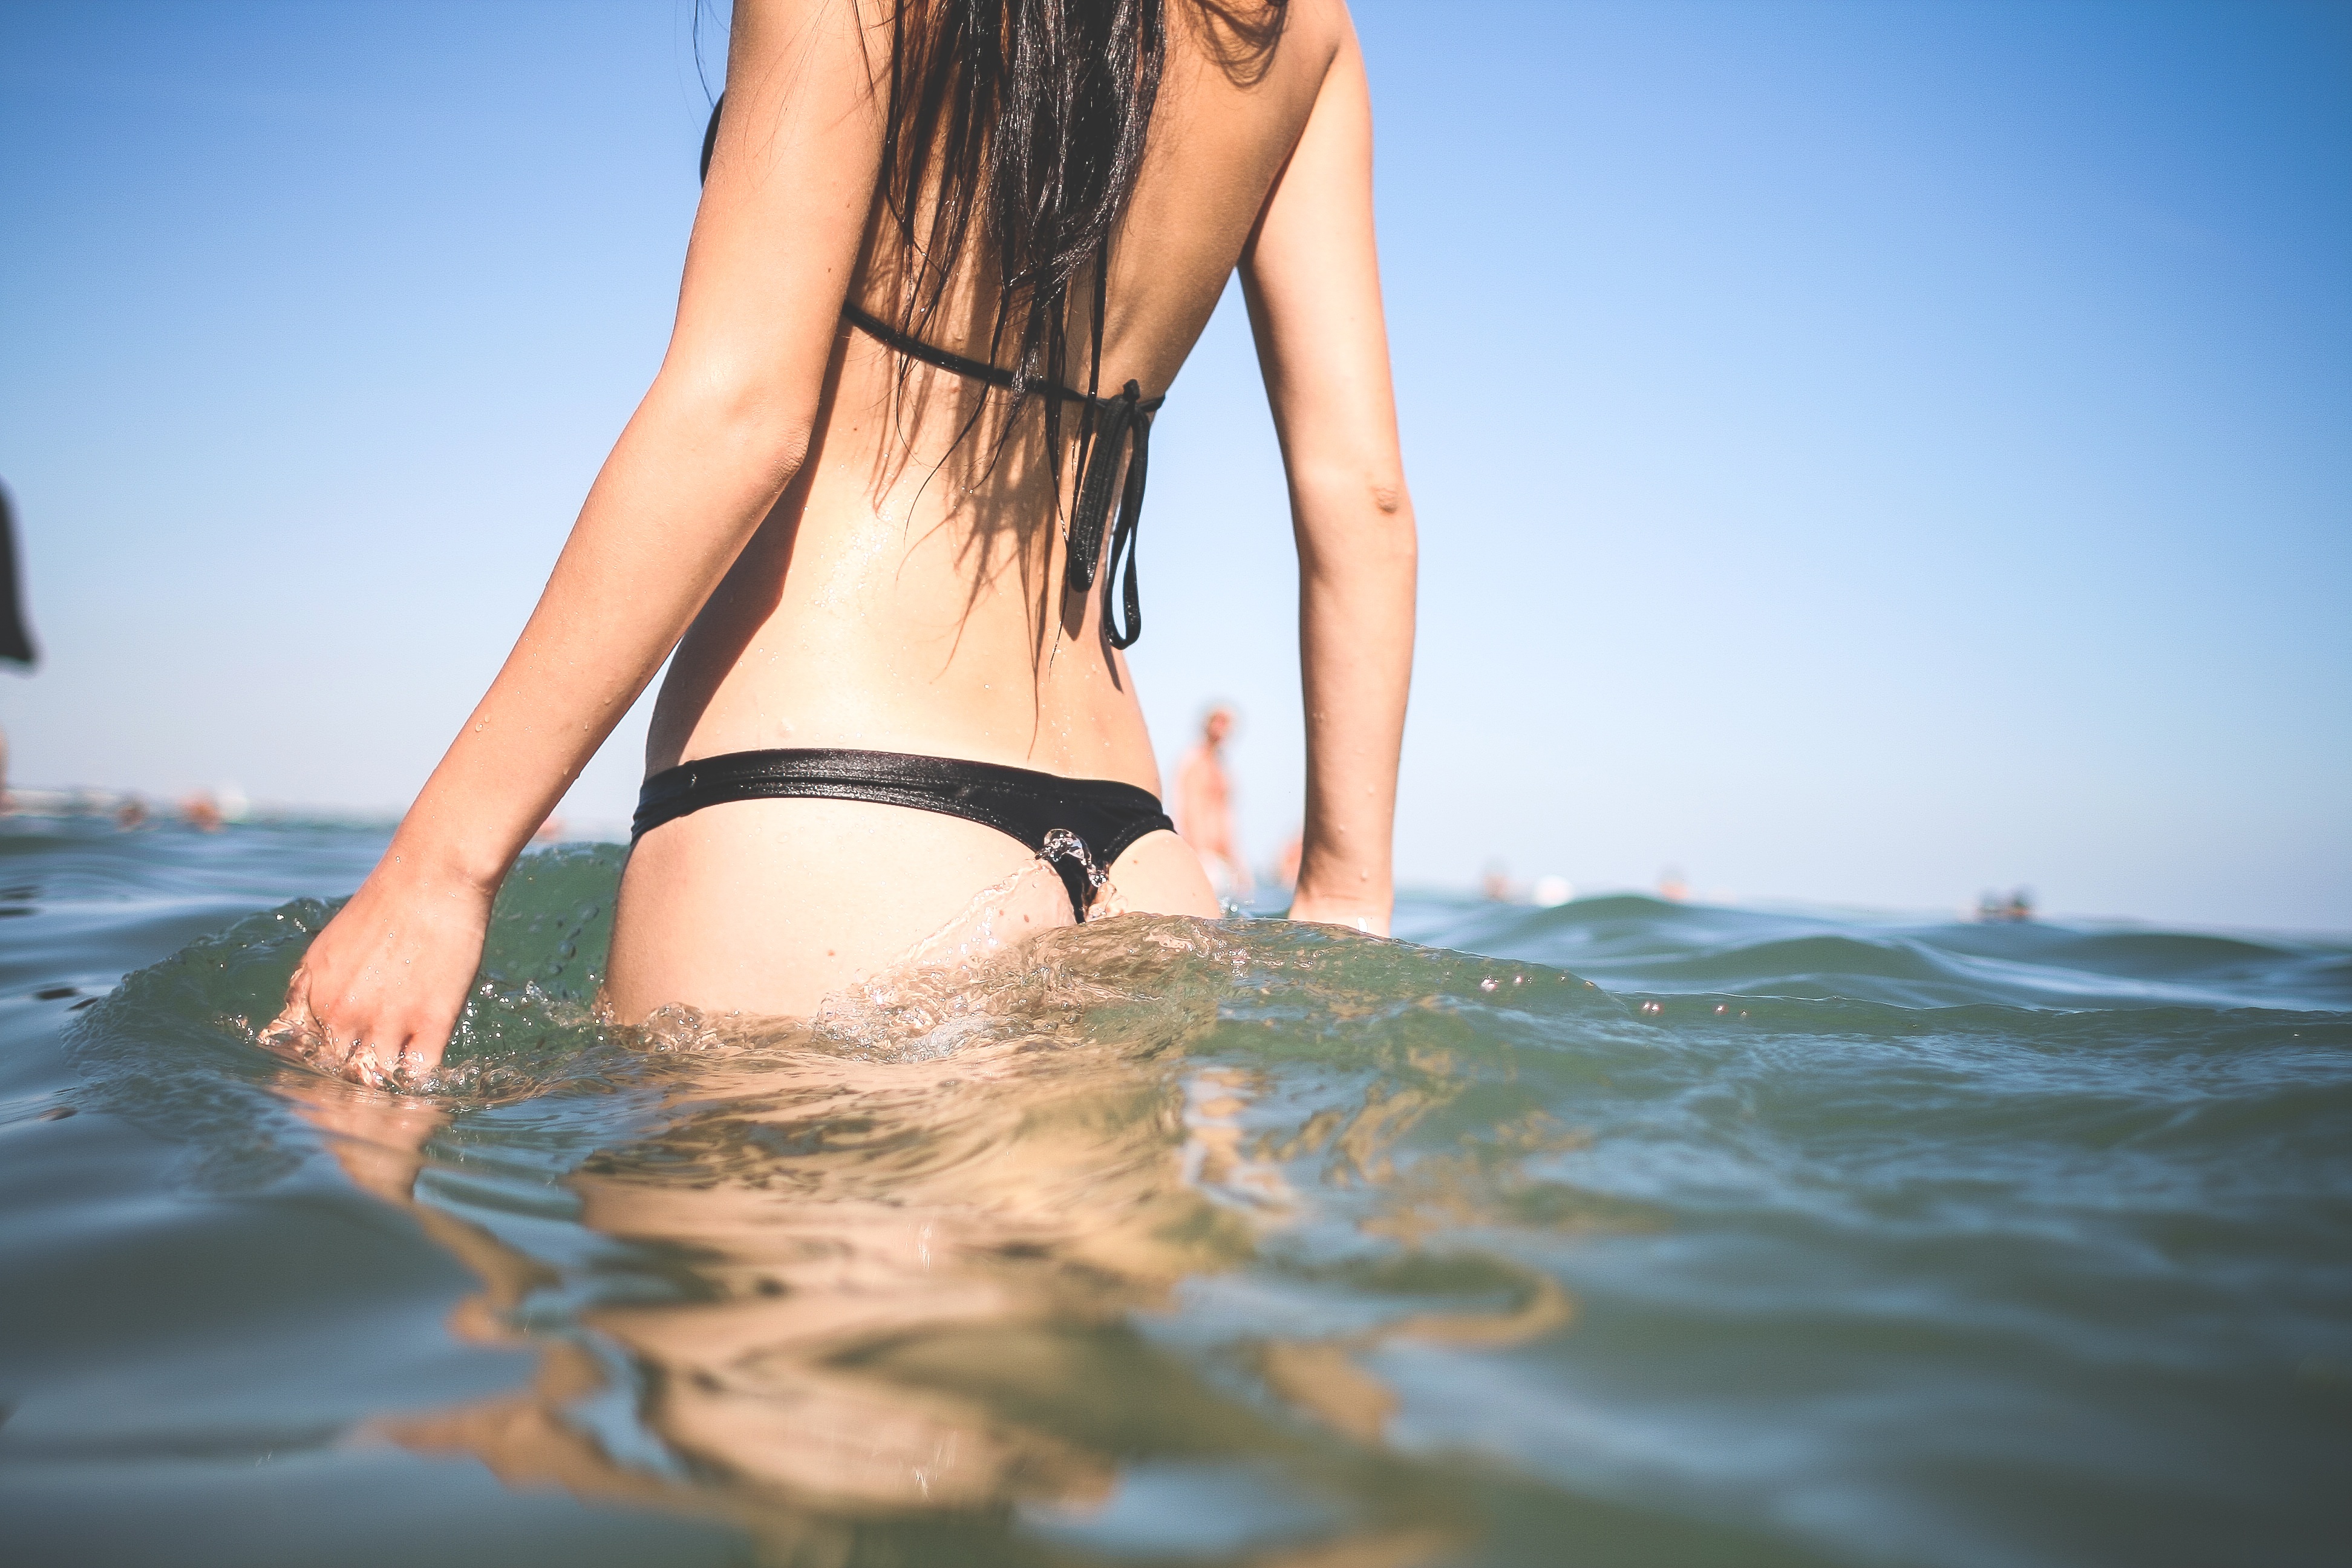
beach, sea, water, nature, person, girl, woman, sport, sunlight, adventure, view, summer, vacation, tourist, explore, recreation, female, leg, live, model, young, relax, tranquil, scenic, journey, peaceful, scenery, calm, serene, clothing, exercise, lifestyle, leisure, health, fitness, bikini, swimwear, motivation, wander, human body, outdoors, ass, relaxation, earth, happy, happiness, spa, seasons, beauty, joy, beautiful, sexy, scene, nude, body, underwear, rear, adult, erotic, vitality, butt, sexual, photo shoot, thong, rump, sun tanning